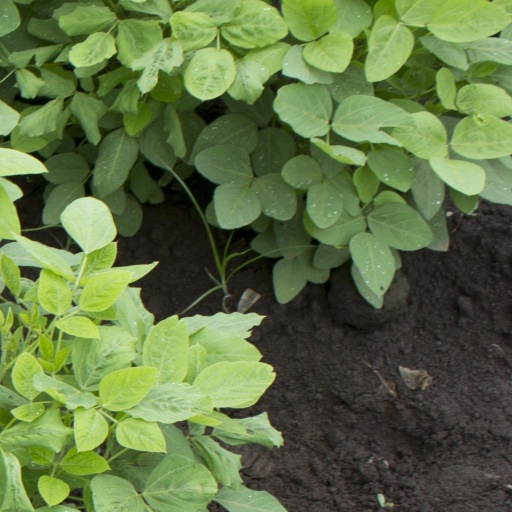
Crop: soybean